Vasek Pospisil

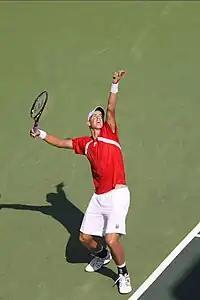
Pospisil serving in his match against Dudi Sela at the 2011 Davis Cup World Group play-offs

In singles, Pospisil won the ITF Flevoland Junior Championships in the Netherlands in February, the 25th All-Canadian ITF Junior Championships in April, and the Canadian U18 ITF World Ranking Event, the last one without losing more than four games in any set.